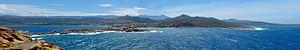
Vue panoramique de l'Ile-Rousse.
L'Île-Rousse est une commune française située dans la circonscription départementale de la Haute-Corse et le territoire de la collectivité de Corse. La ville appartient à la piève d'Aregno, en Balagne.